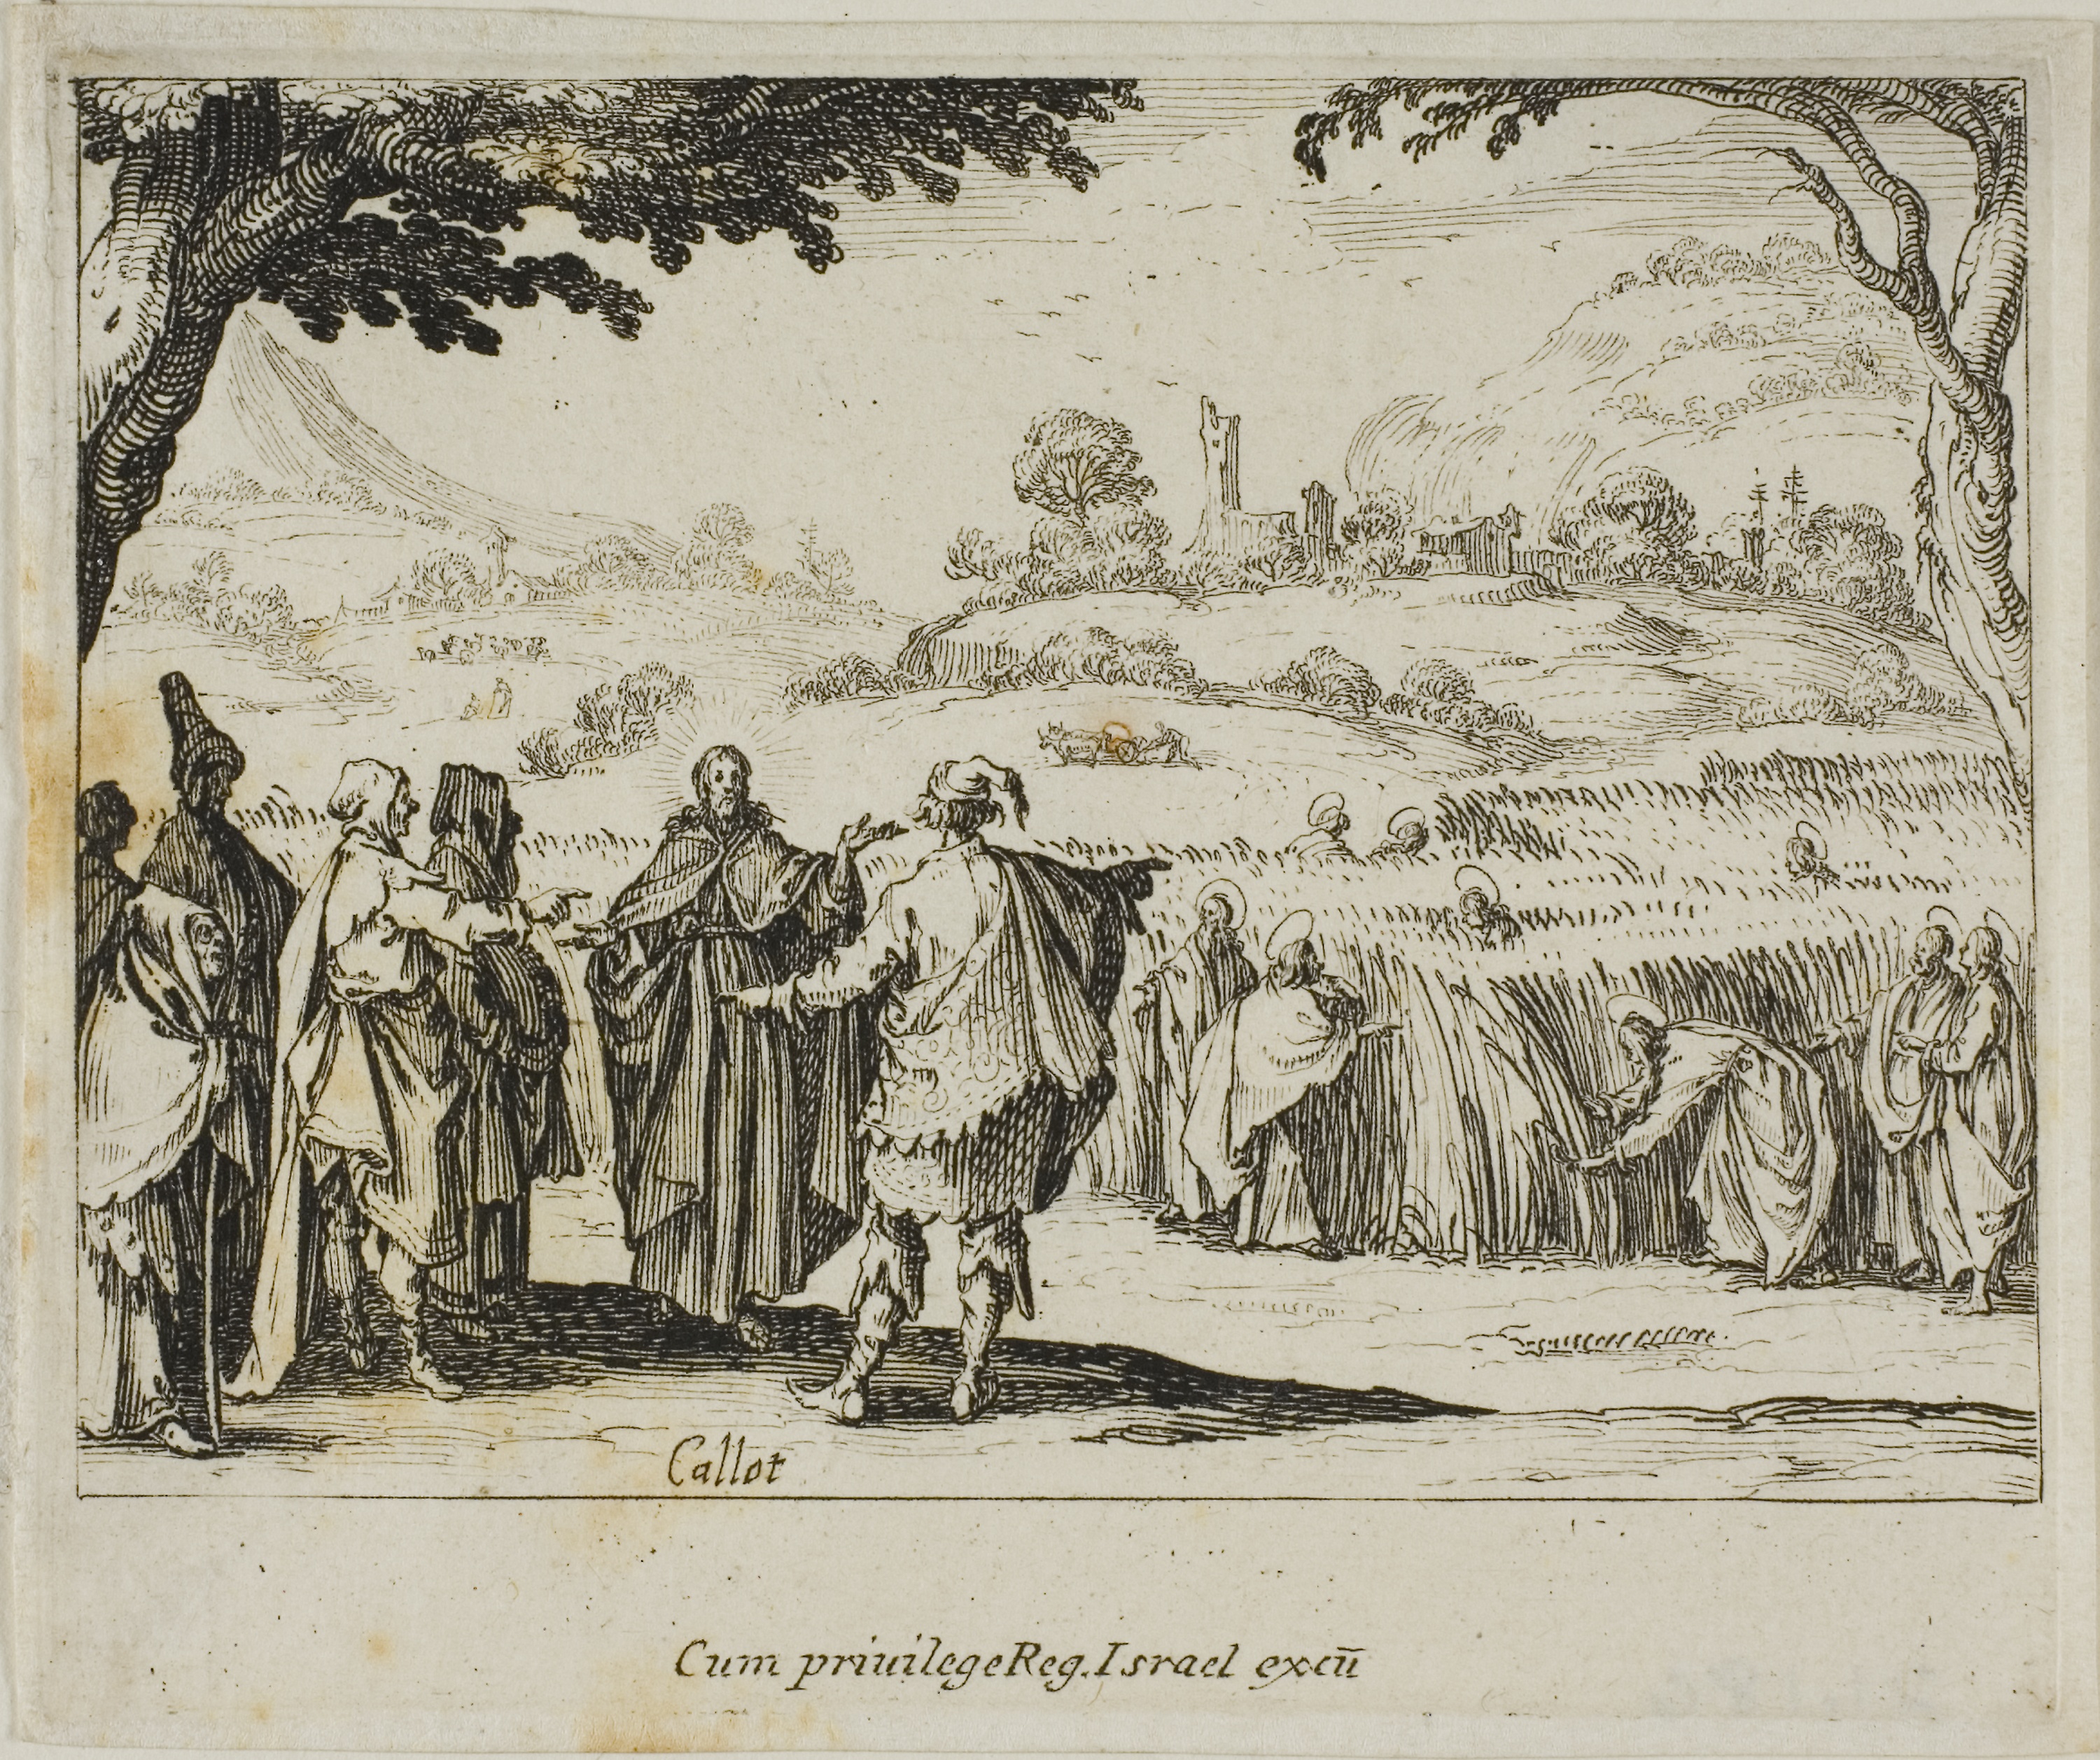
history, art, ancient history, cattle like mammal, middle ages, visual arts, stock photography, illustration, artwork